Public housing estates in Tseung Kwan O

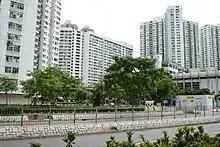
Po Lam Estate

Po Lam Estate is a TPS estate and the first public housing estate. The estate has a total of 7 blocks of residential towers with 5,272 units. In 2004, some of the flats (Po Kim House excluded) were sold to tenants through Tenants Purchase Scheme Phase 6A.